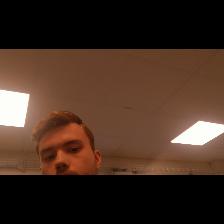
Label: Human